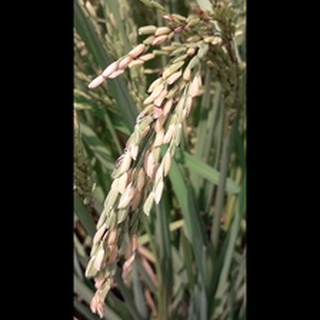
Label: healthy_rice